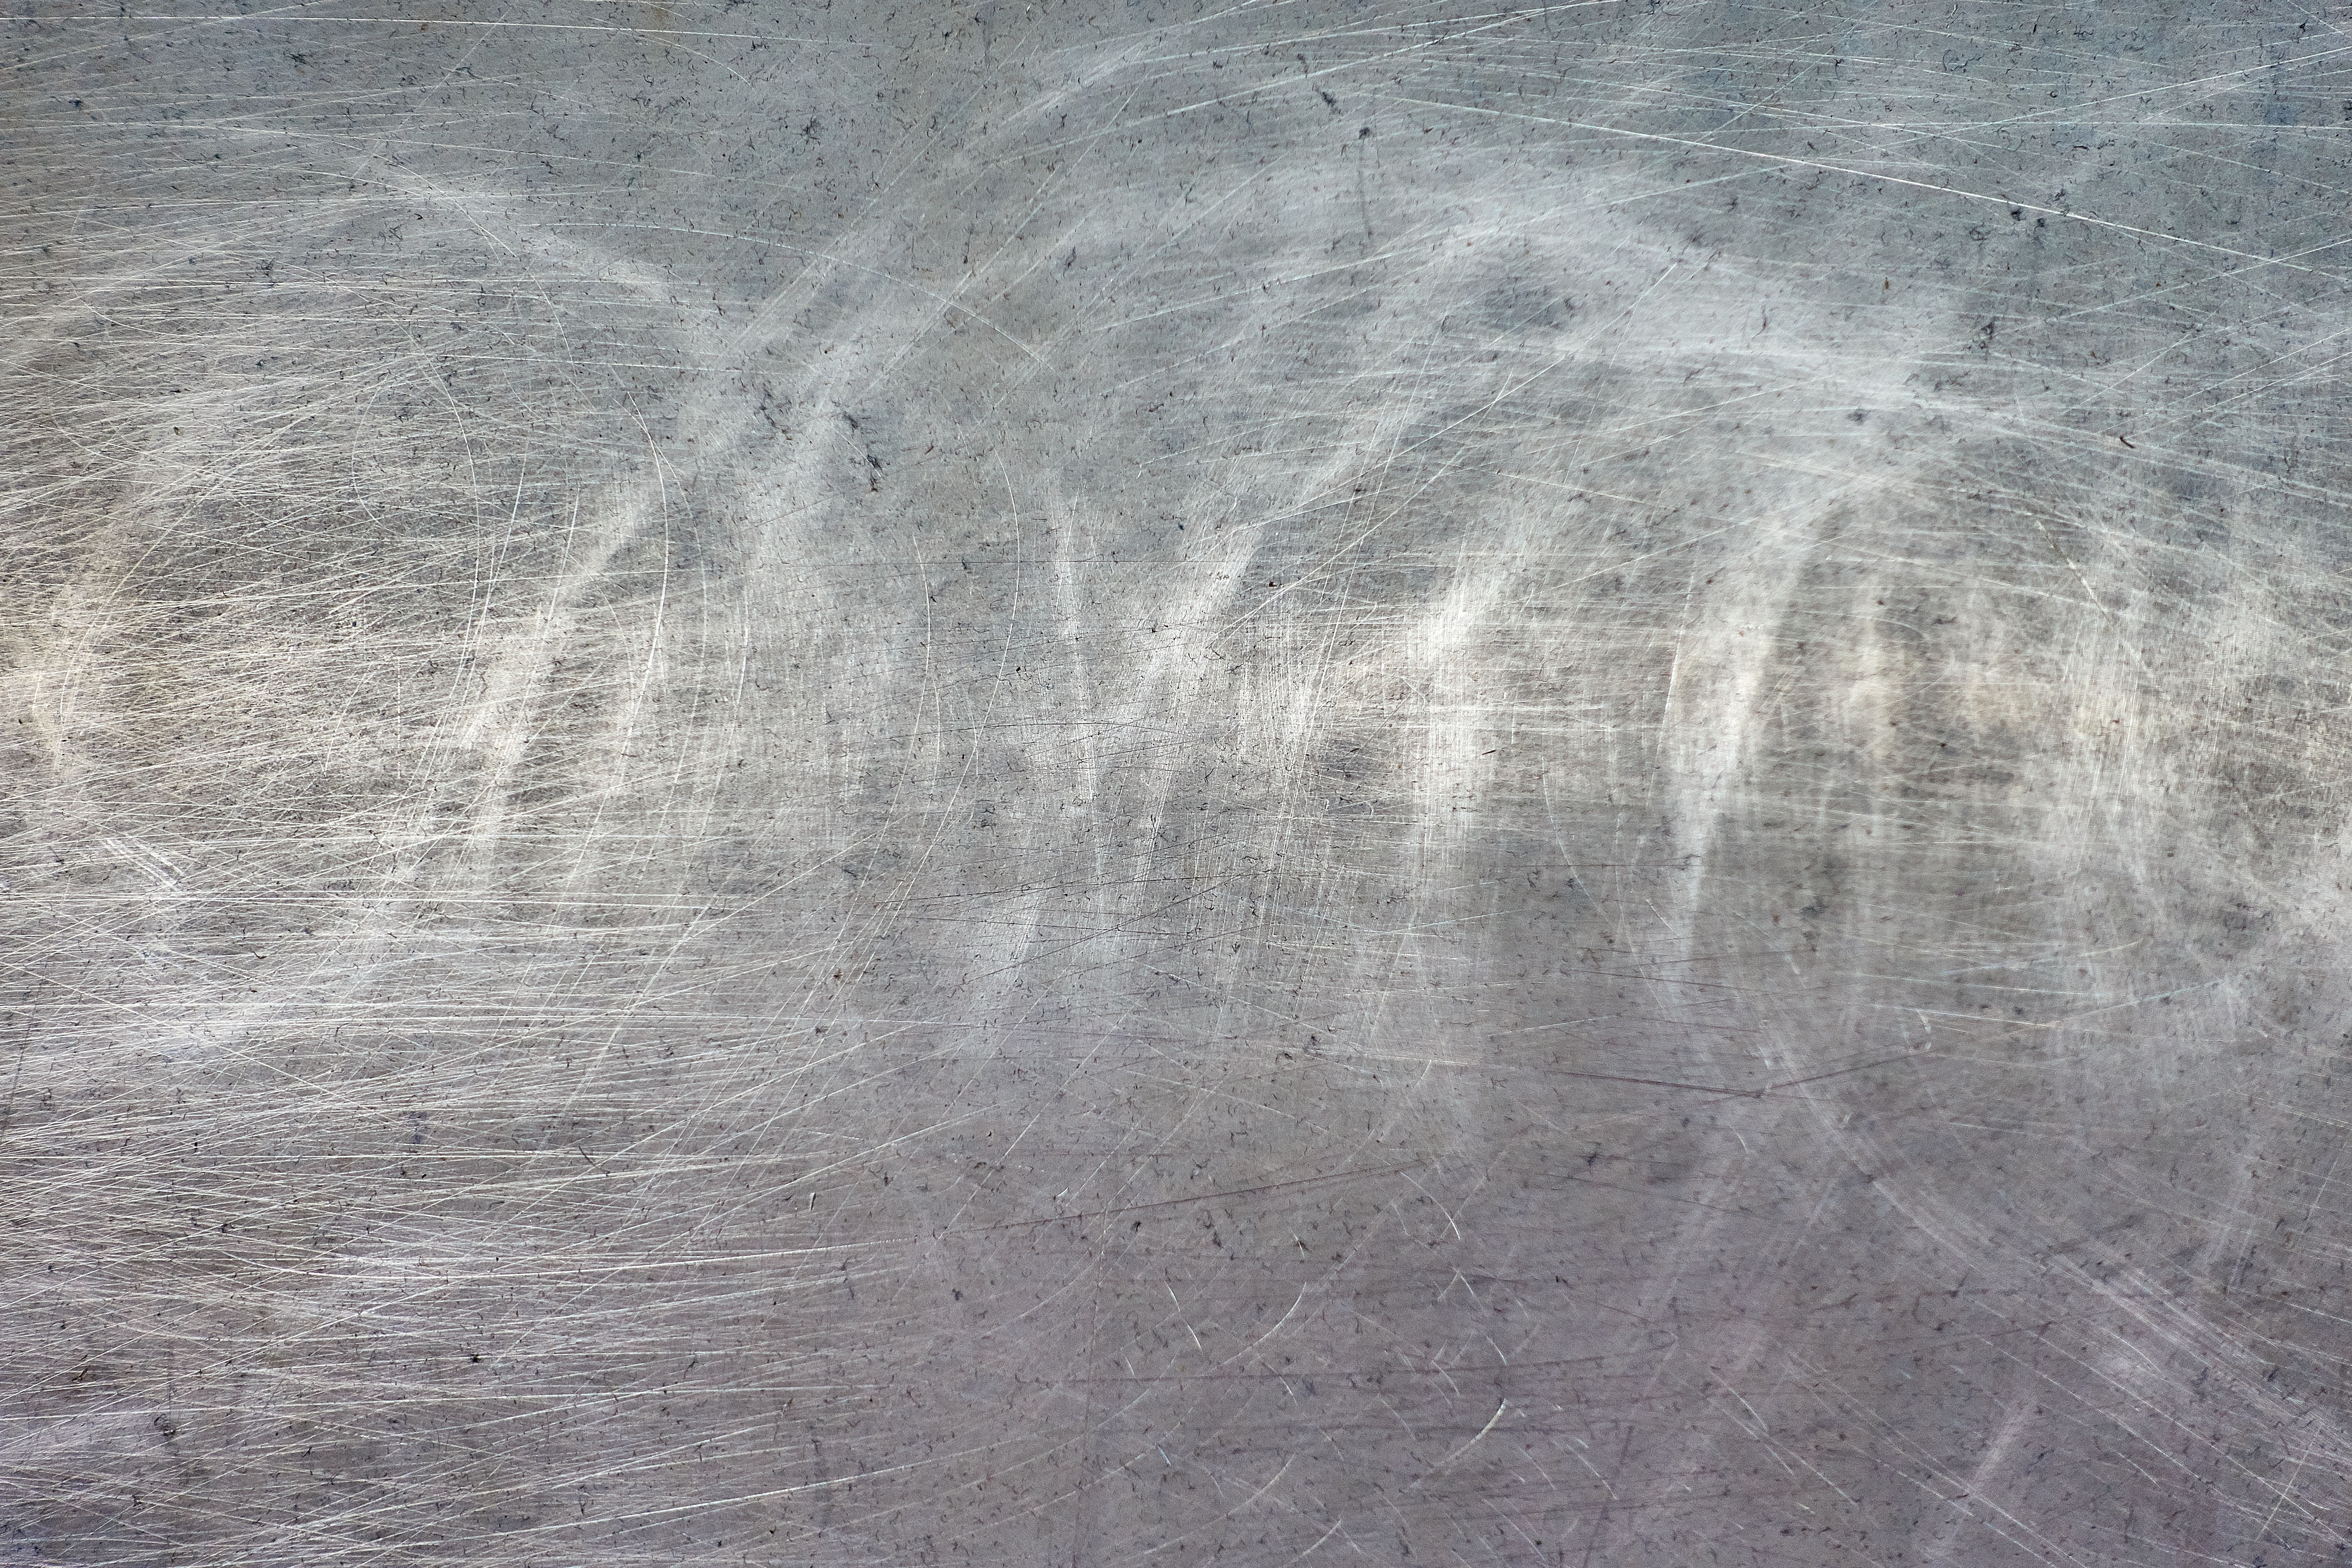
texture, wave, frost, reflection, weather, metal, grunge, material, background, scratches, freezing, flooring, distressed, atmospheric phenomenon